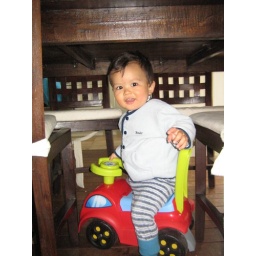
with car under table